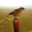
Label: bird